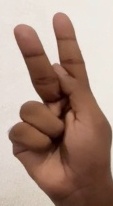
ASL sign: K